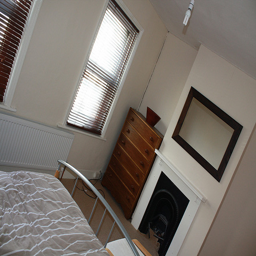
The bed is in front of a fire place.
A small bedroom, overlooking the fireplace from the bed.
a bed room with a bed a dresser and a mirror
A small bedroom consisting of a bed, a dresser, and a fireplace.
A bedroom with a wooden dresser next to a window.